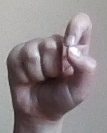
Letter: fa